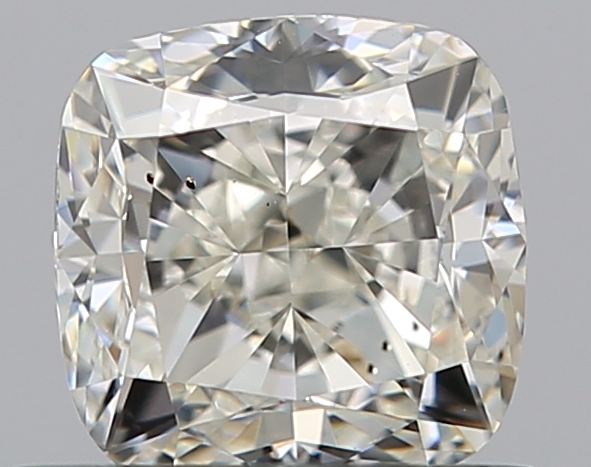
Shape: cushion
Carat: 0.71
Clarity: SI1
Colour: K
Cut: VG
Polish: EX
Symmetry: VG
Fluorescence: M
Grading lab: GIA
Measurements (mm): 4.83 x 4.81 x 3.44